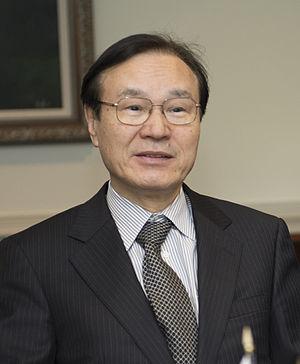
Shōtarō Yachi est un diplomate et universitaire japonais qui sert actuellement comme conseiller pour la sécurité nationale auprès du Premier ministre du Japon. Il est aussi le premier chef du Conseil de sécurité nationale, depuis sa fondation en décembre 2013.